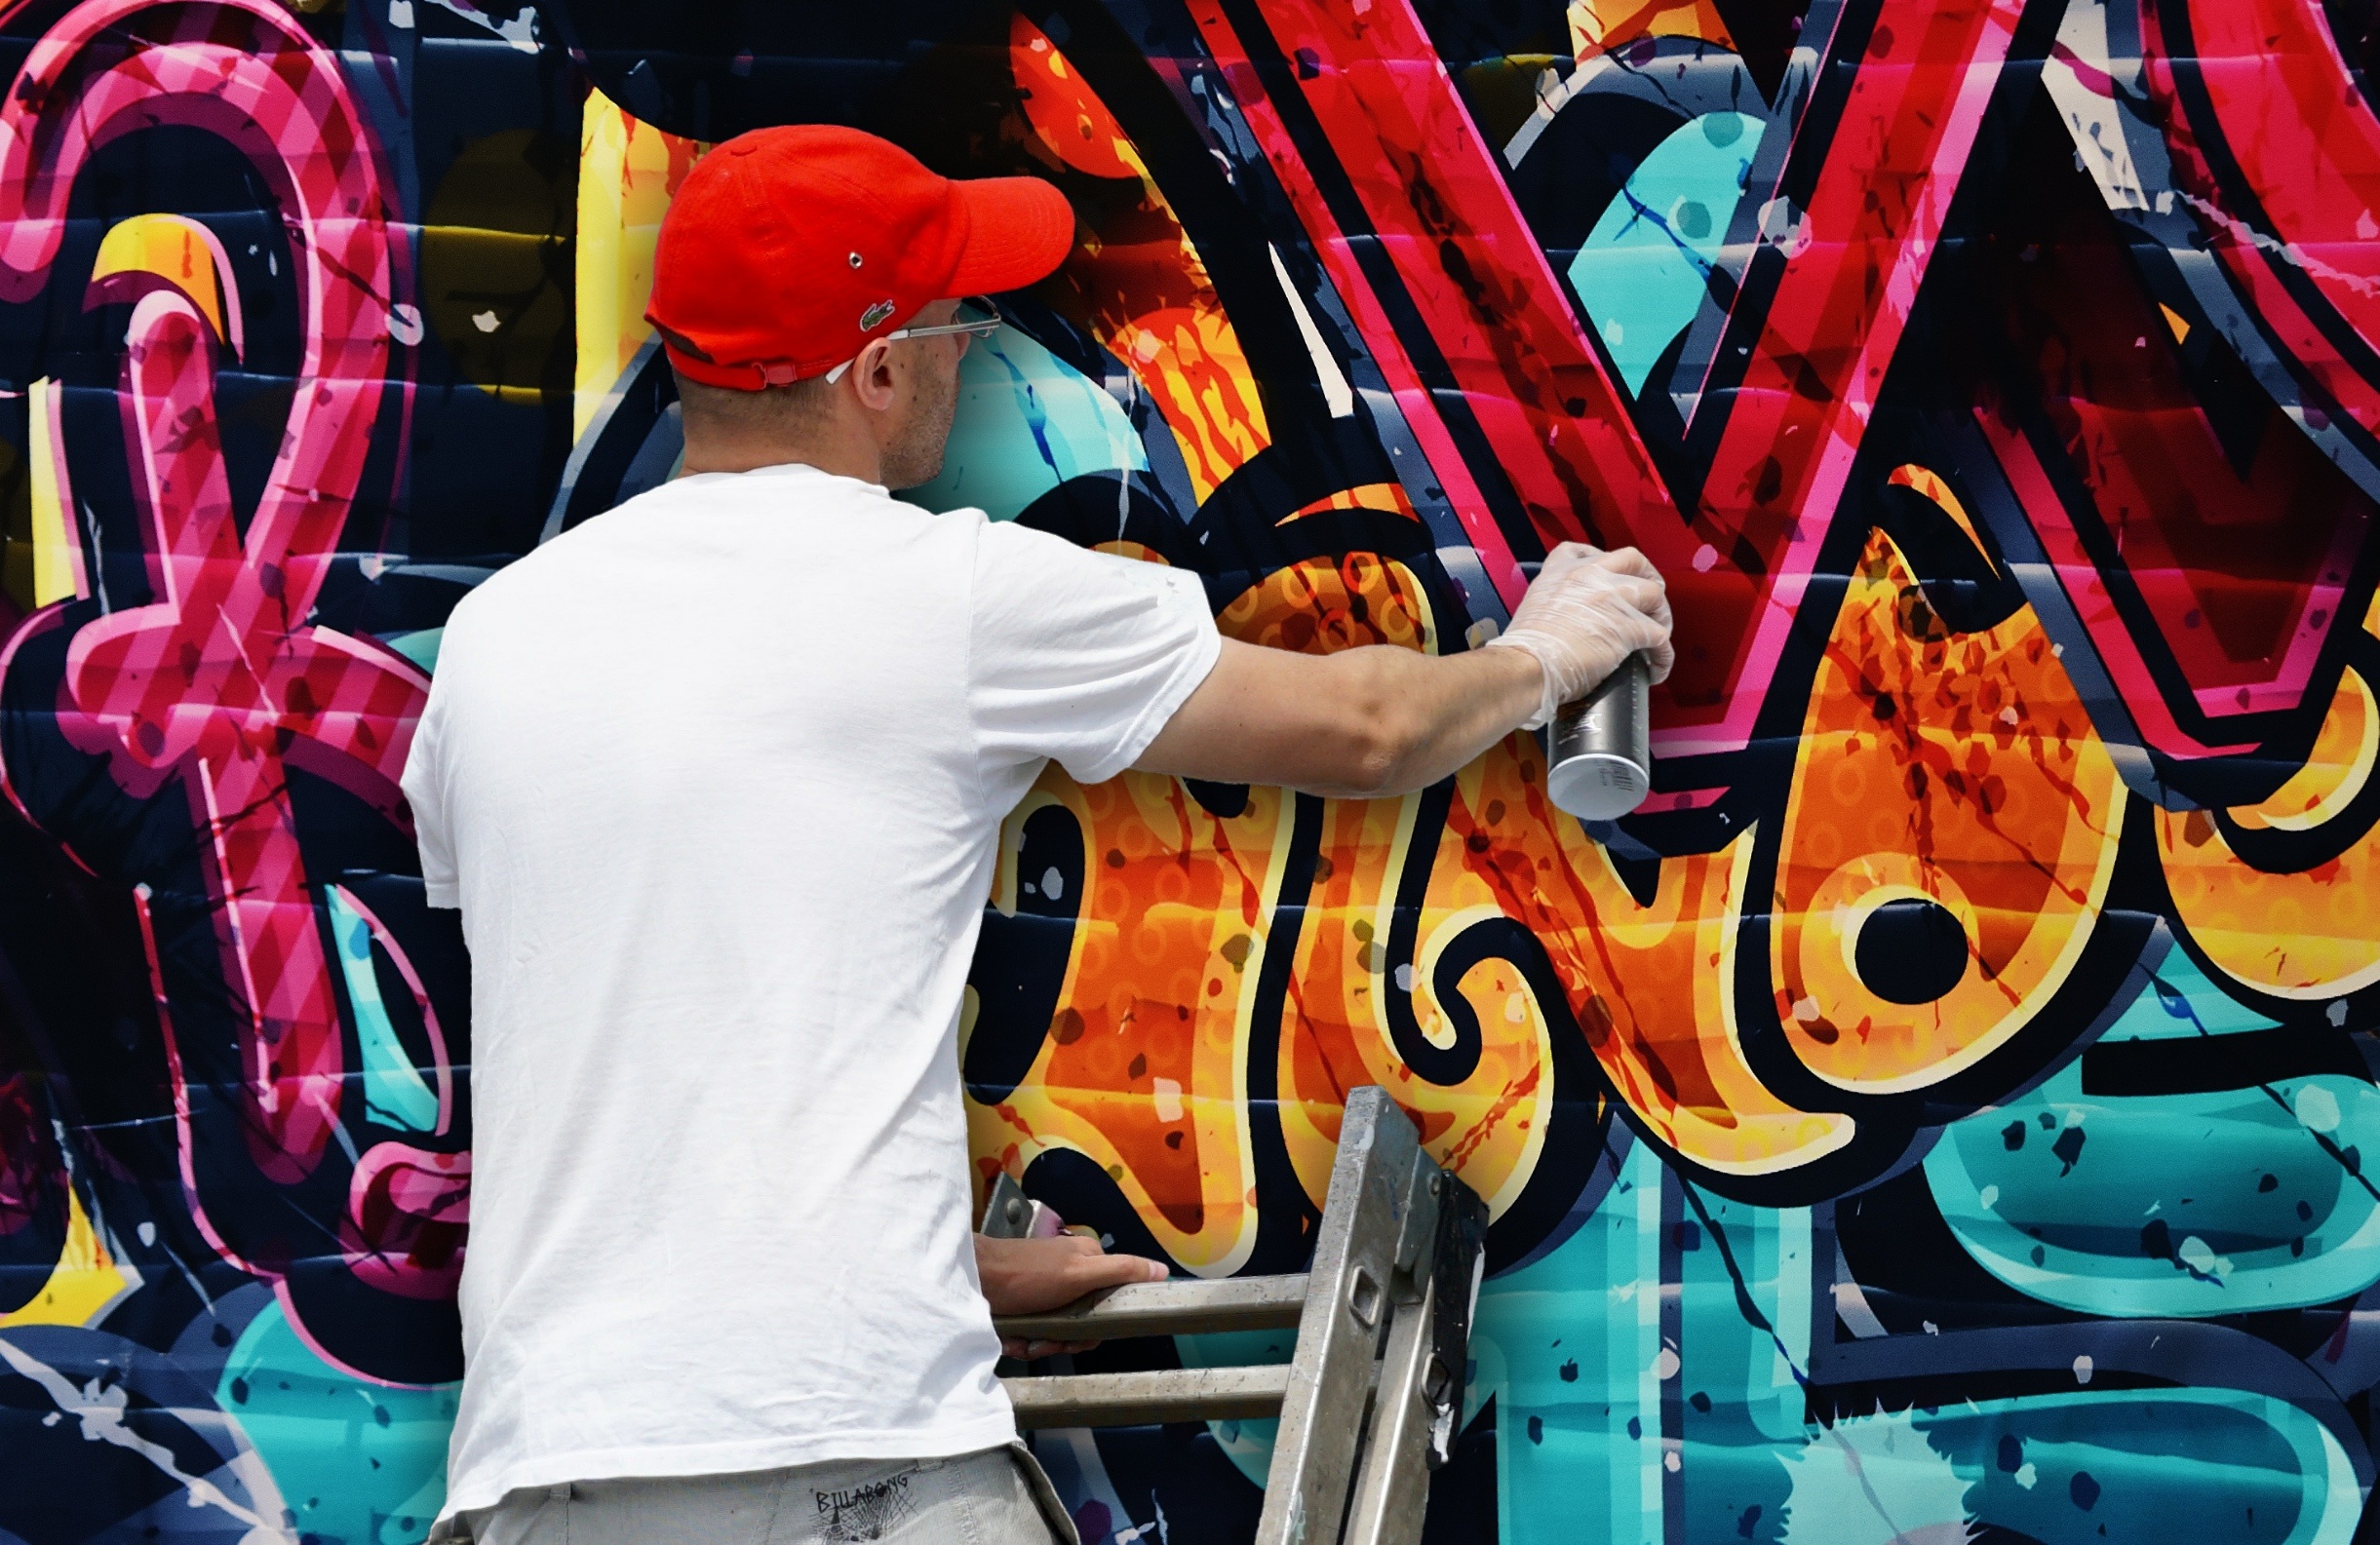
person, wall, carnival, amusement park, spray, color, park, facade, colorful, graffiti, street art, art, festival, mural, fair, wall painting, sprayer, amusement ride